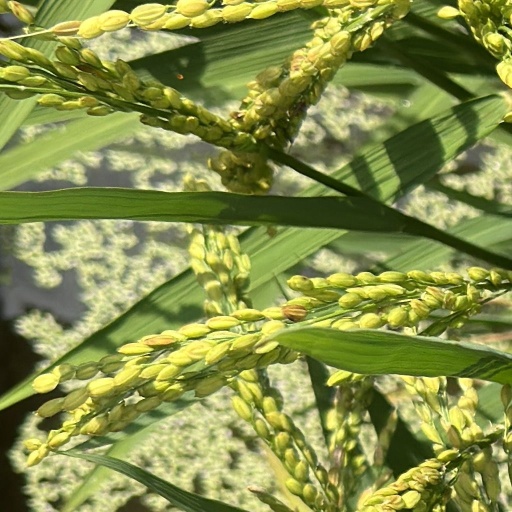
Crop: rice